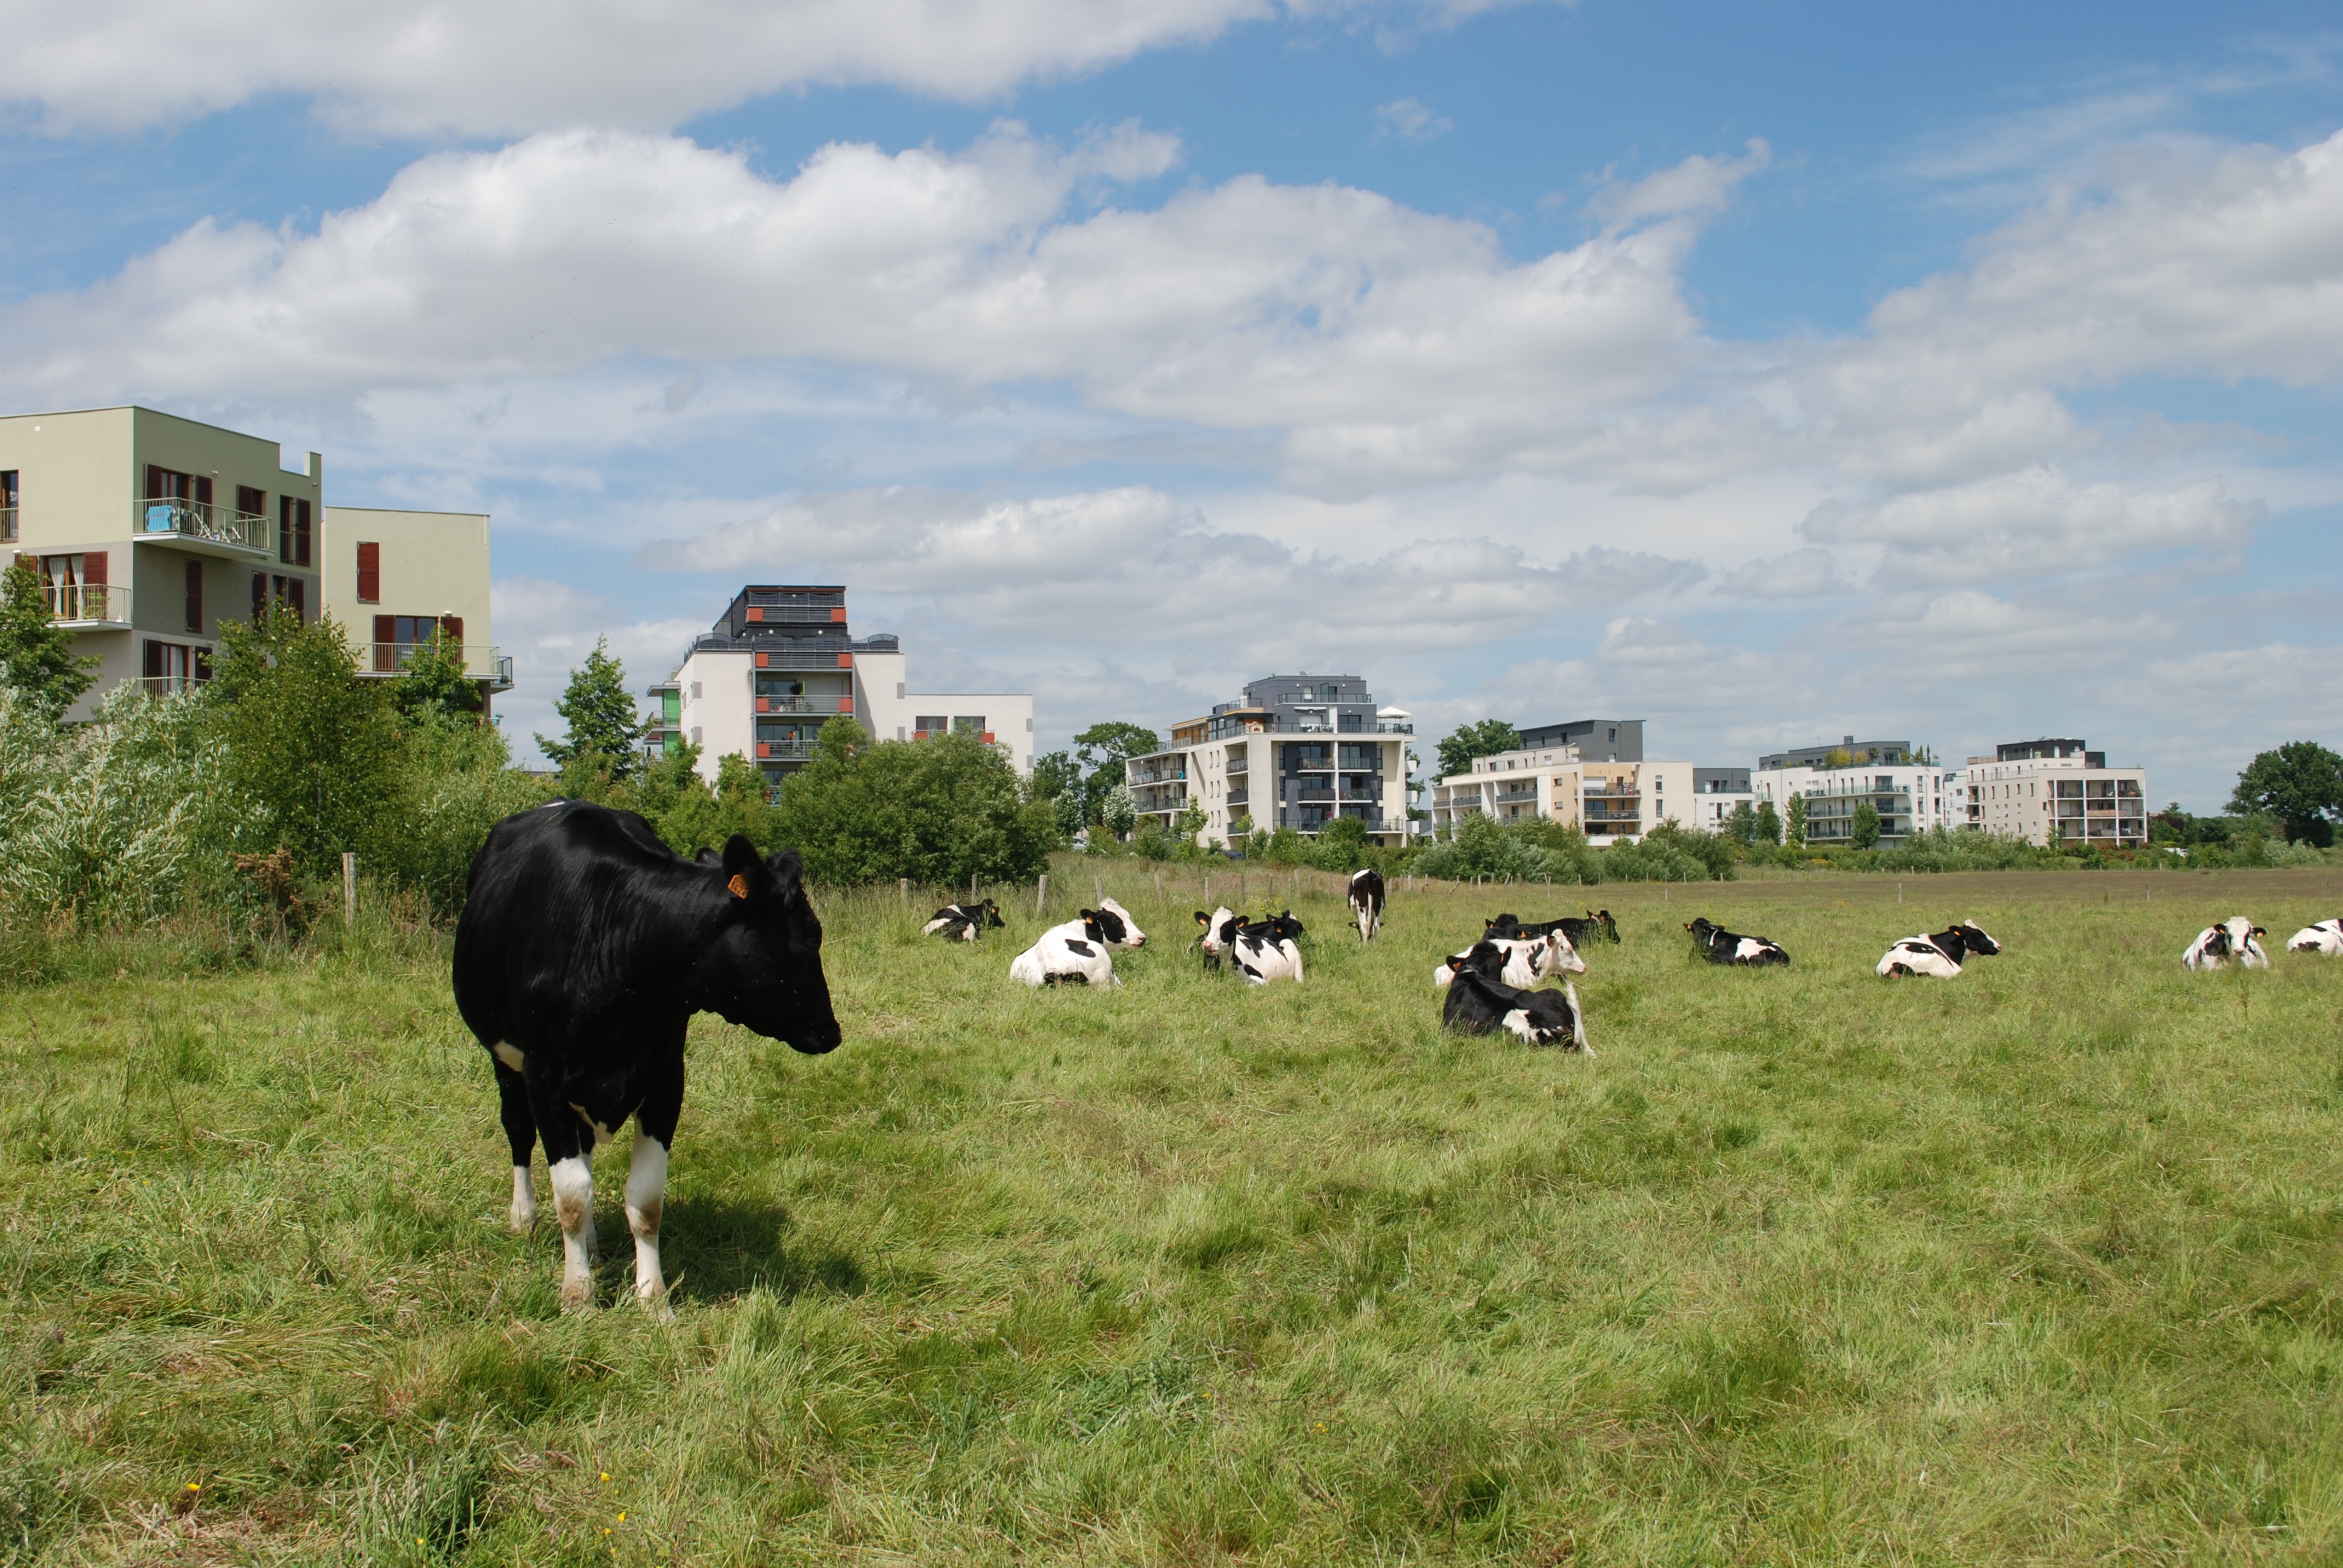
grass, field, farm, meadow, herd, pasture, grazing, ranch, agriculture, cows, fields, buildings, grassland, habitat, ecosystem, rennes, rural area, zac, dairy cow, pace, natural environment, cattle like mammal, beautiful sun, fields in town, archipelago city, zac beausoleil